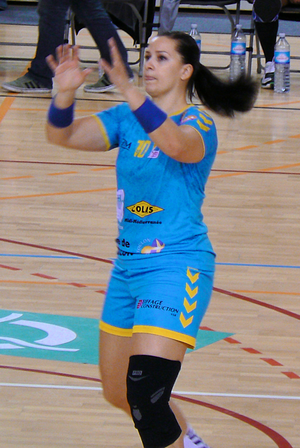
Sophie Herbrecht arrière gauche de l'équipe de Toulon St-Cyr Var lors du match face à Issy Paris Hand le 21 mars 2014.